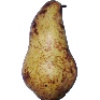
Label: pear_abate